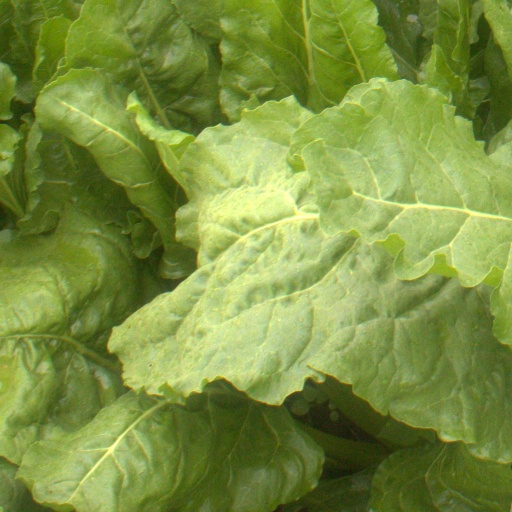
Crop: sugar beet